Cow's trotter

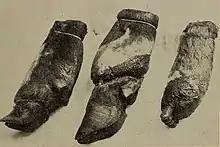
Cattle hoof and feet (trotters).

Cow's trotters do not contain any muscles or meat; other than bones and toe hoof, it mainly consists of skin, tendons and cartilage. In cuisine, the trotters' cuts are mainly valued for its unique texture—a gelatinous rather chewy soft texture of its tendons and skin, and also a rich broth produced from its bones. Nevertheless, to acquire a pleasant soft texture, a prolonged time of cooking, or pressure cooker might be employed in the process, this will extract the gelatins out of the trotters into the soup.